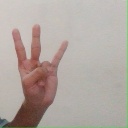
अक्षर: क्ष